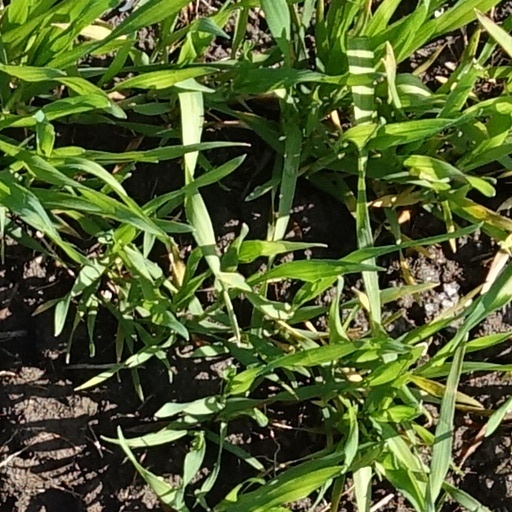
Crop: wheat